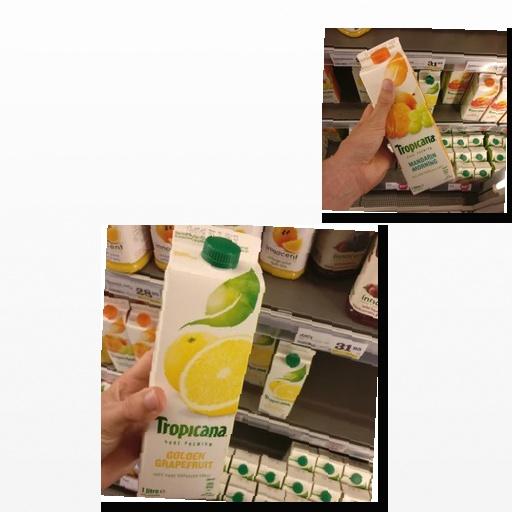
Food items: mandarin_juice, golden_grapefruit_juice